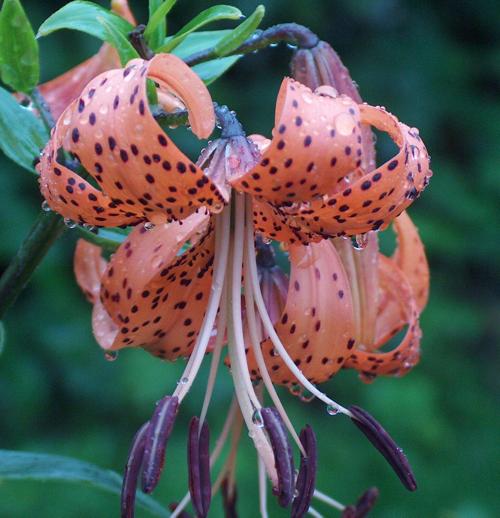
Label: tiger lily